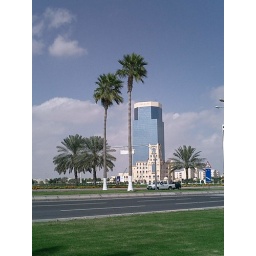
This is my favorite office tower in Doha.